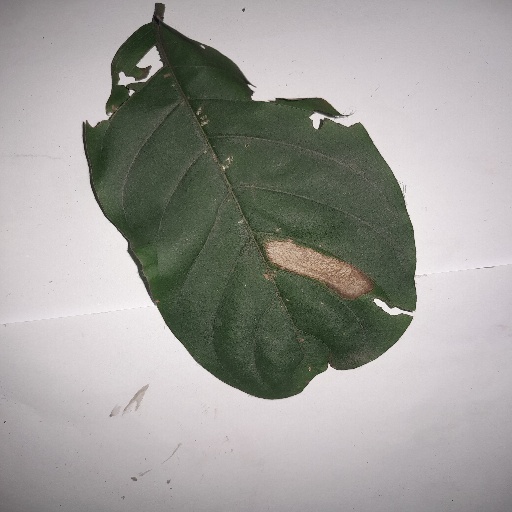
Species: HariTaki
Leaf condition: Bacterial Spot